UBS

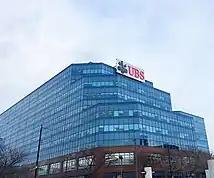

With its headquarters in Switzerland, UBS Wealth Management is present in more than 40 countries with approximately 190 offices (100 of which are in Switzerland). As of the end of 2018, around 23,600 people worldwide were employed by Global Wealth Management. In Switzerland, UBS Swiss Bank provides a complete set of retail banking services that includes chequing, savings, credit cards, and mortgage products for individuals. They offer cash management and commercial banking services for small businesses and corporate clients as well.